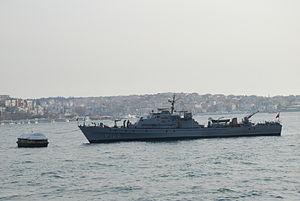
La marine azerbaïdjanaise est la composante navale des forces armées azerbaïdjanaises opérant dans la mer Caspienne.